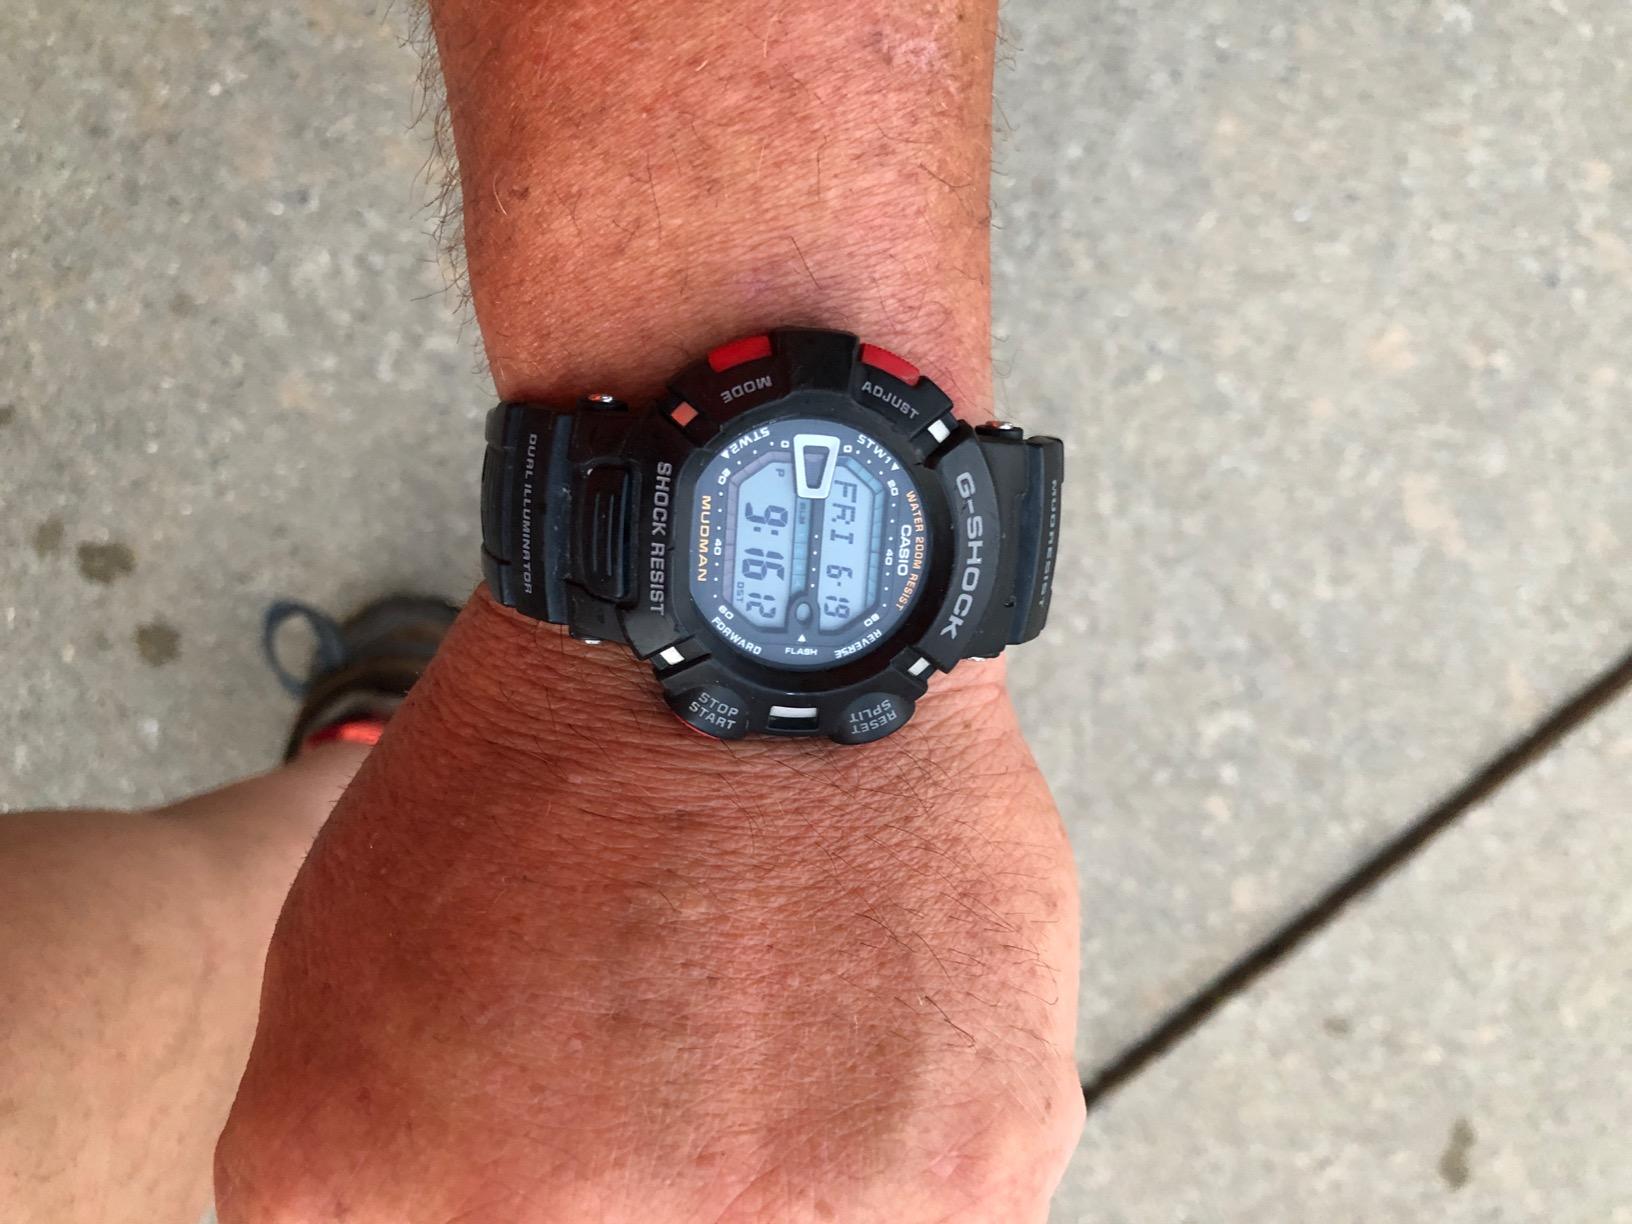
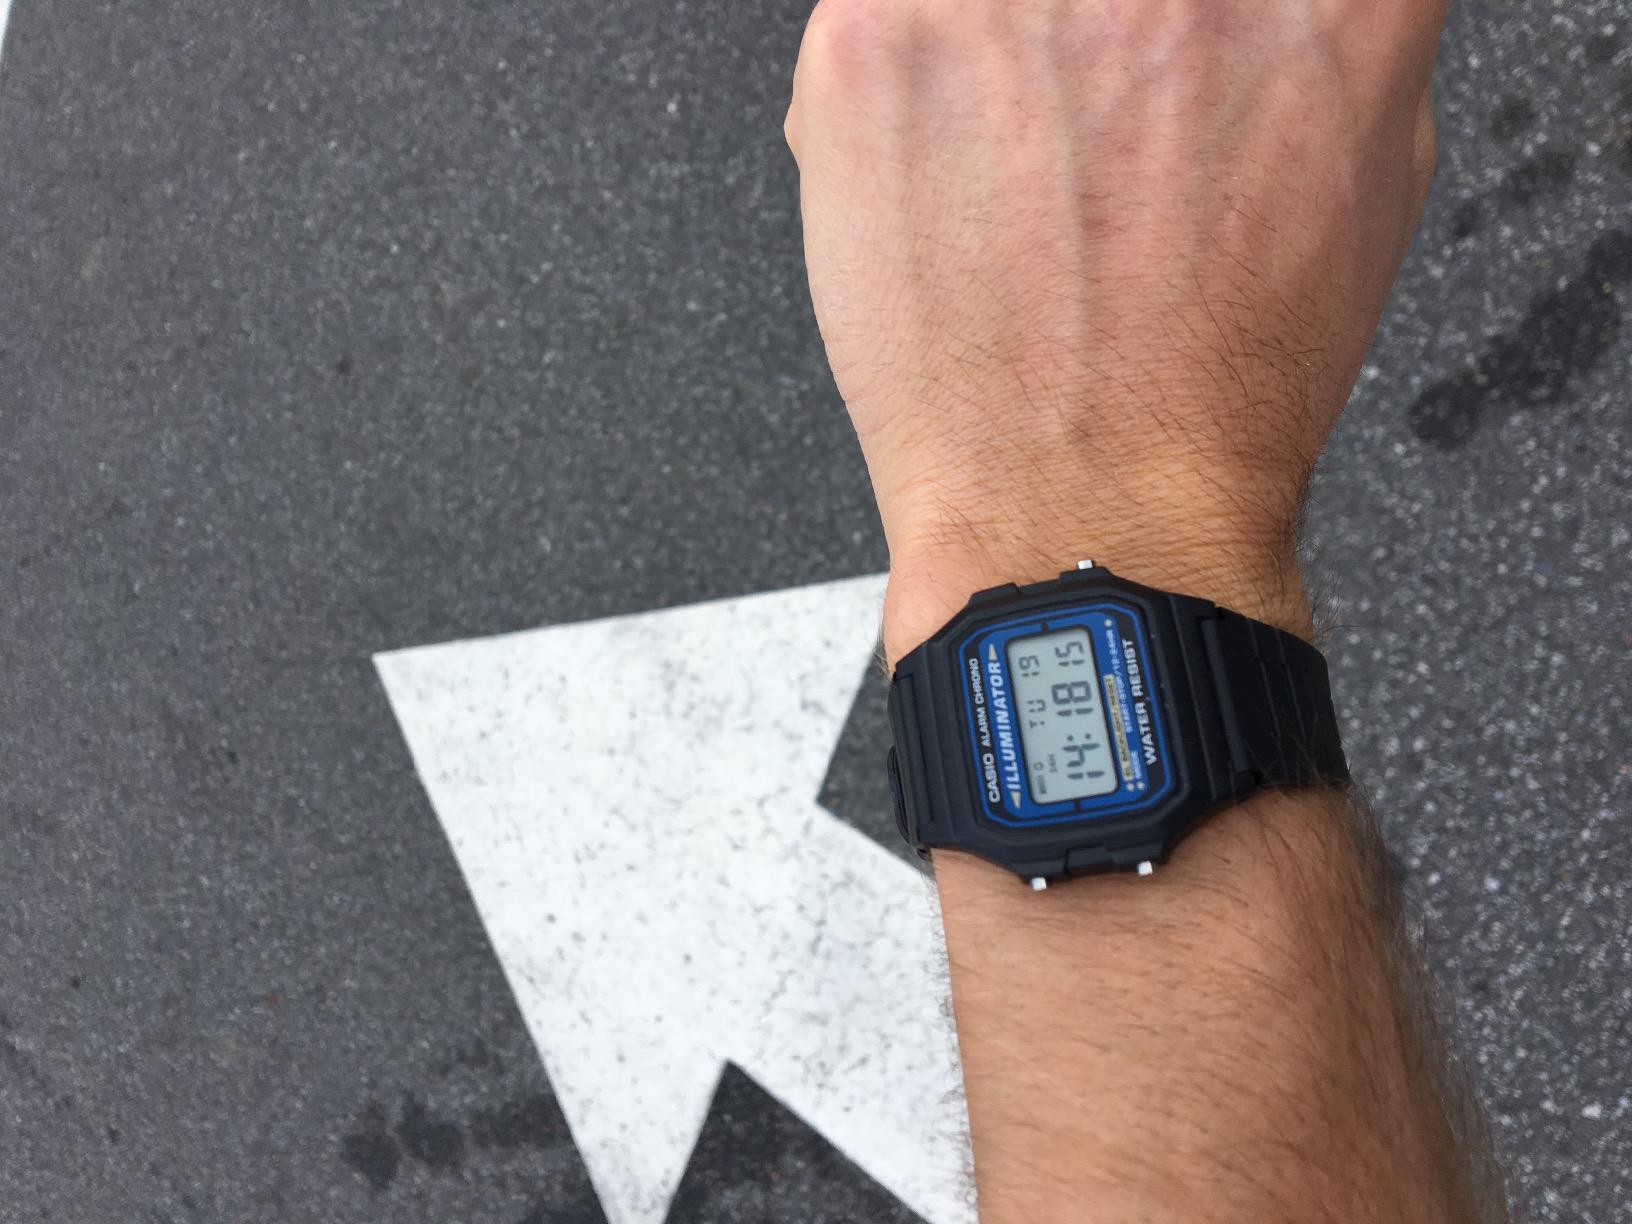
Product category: accessories_watch
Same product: no